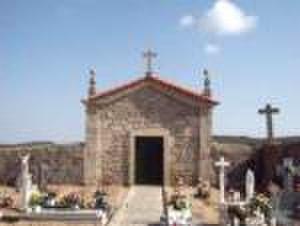
chapelle santa barbara, macieira, sernancelhe